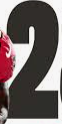
Number: 2